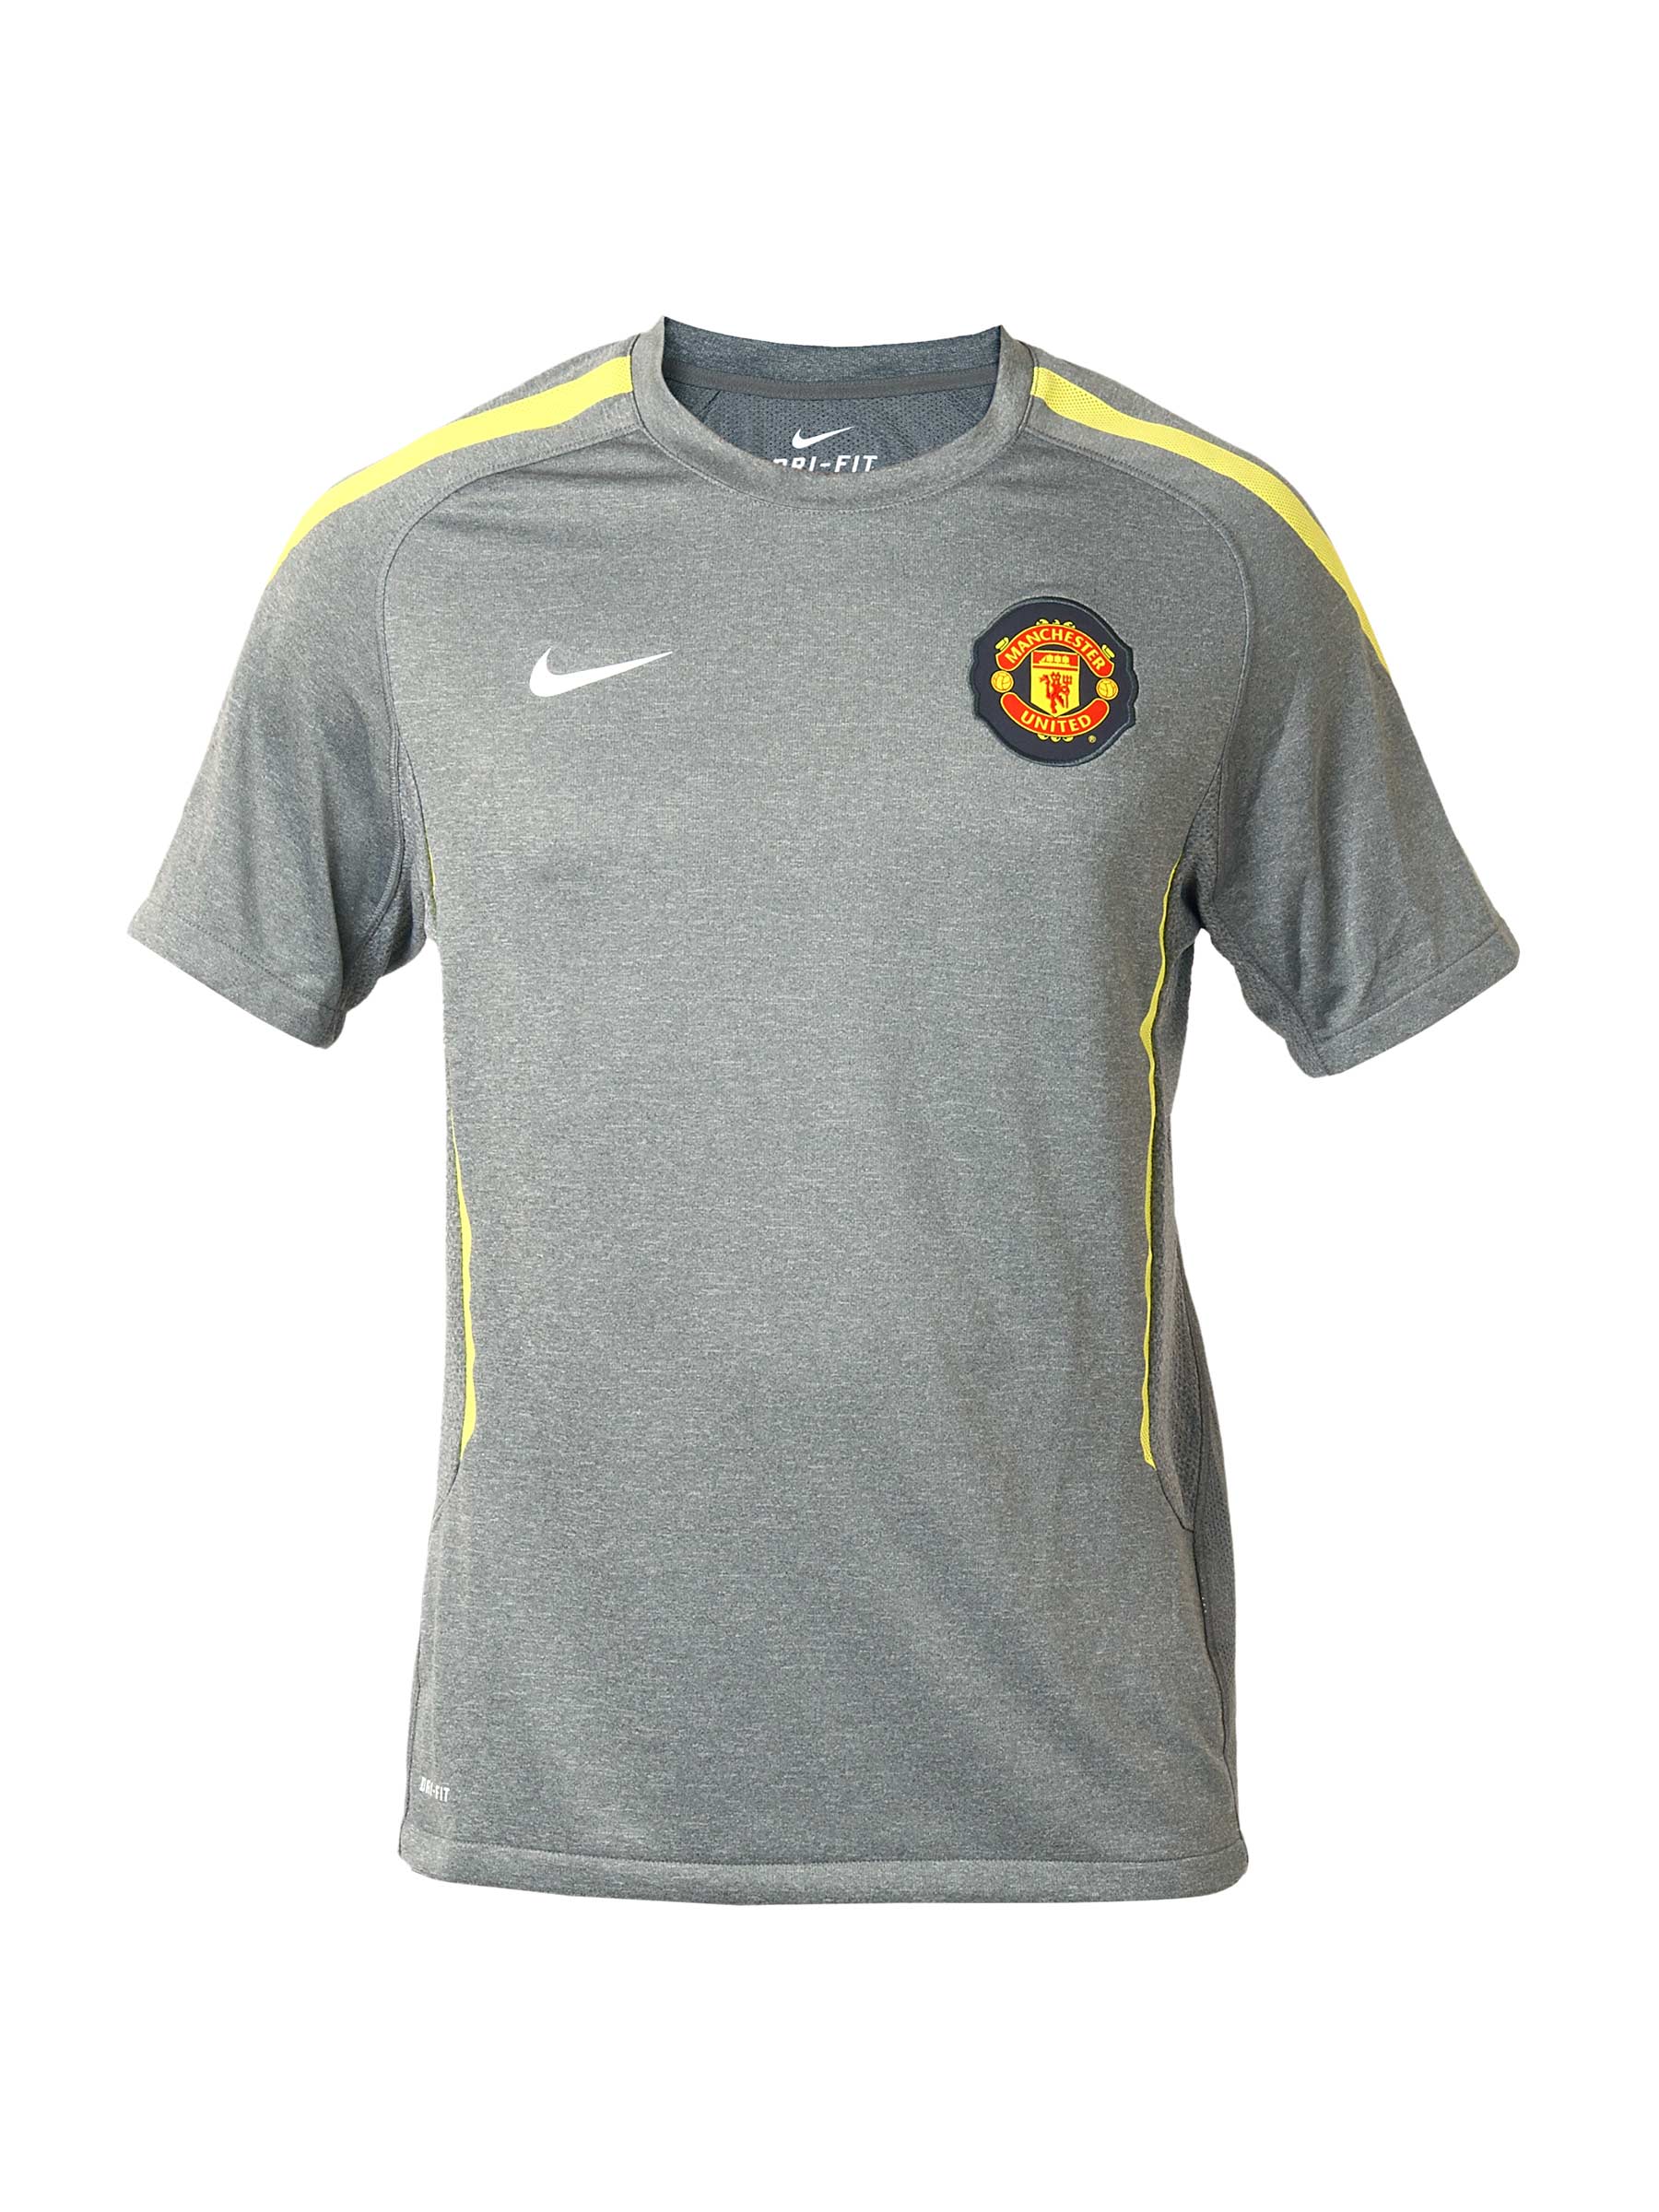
Nike Men Manu Cshss Training Grey T-Shirts
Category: Apparel / Topwear / Tshirts
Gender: Men
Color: Grey
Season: Summer 2011
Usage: Sports